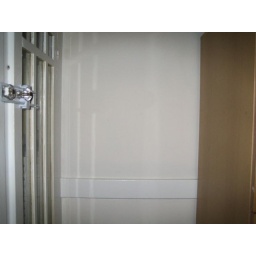
fixed the wall where some plaster came off - in bedroom